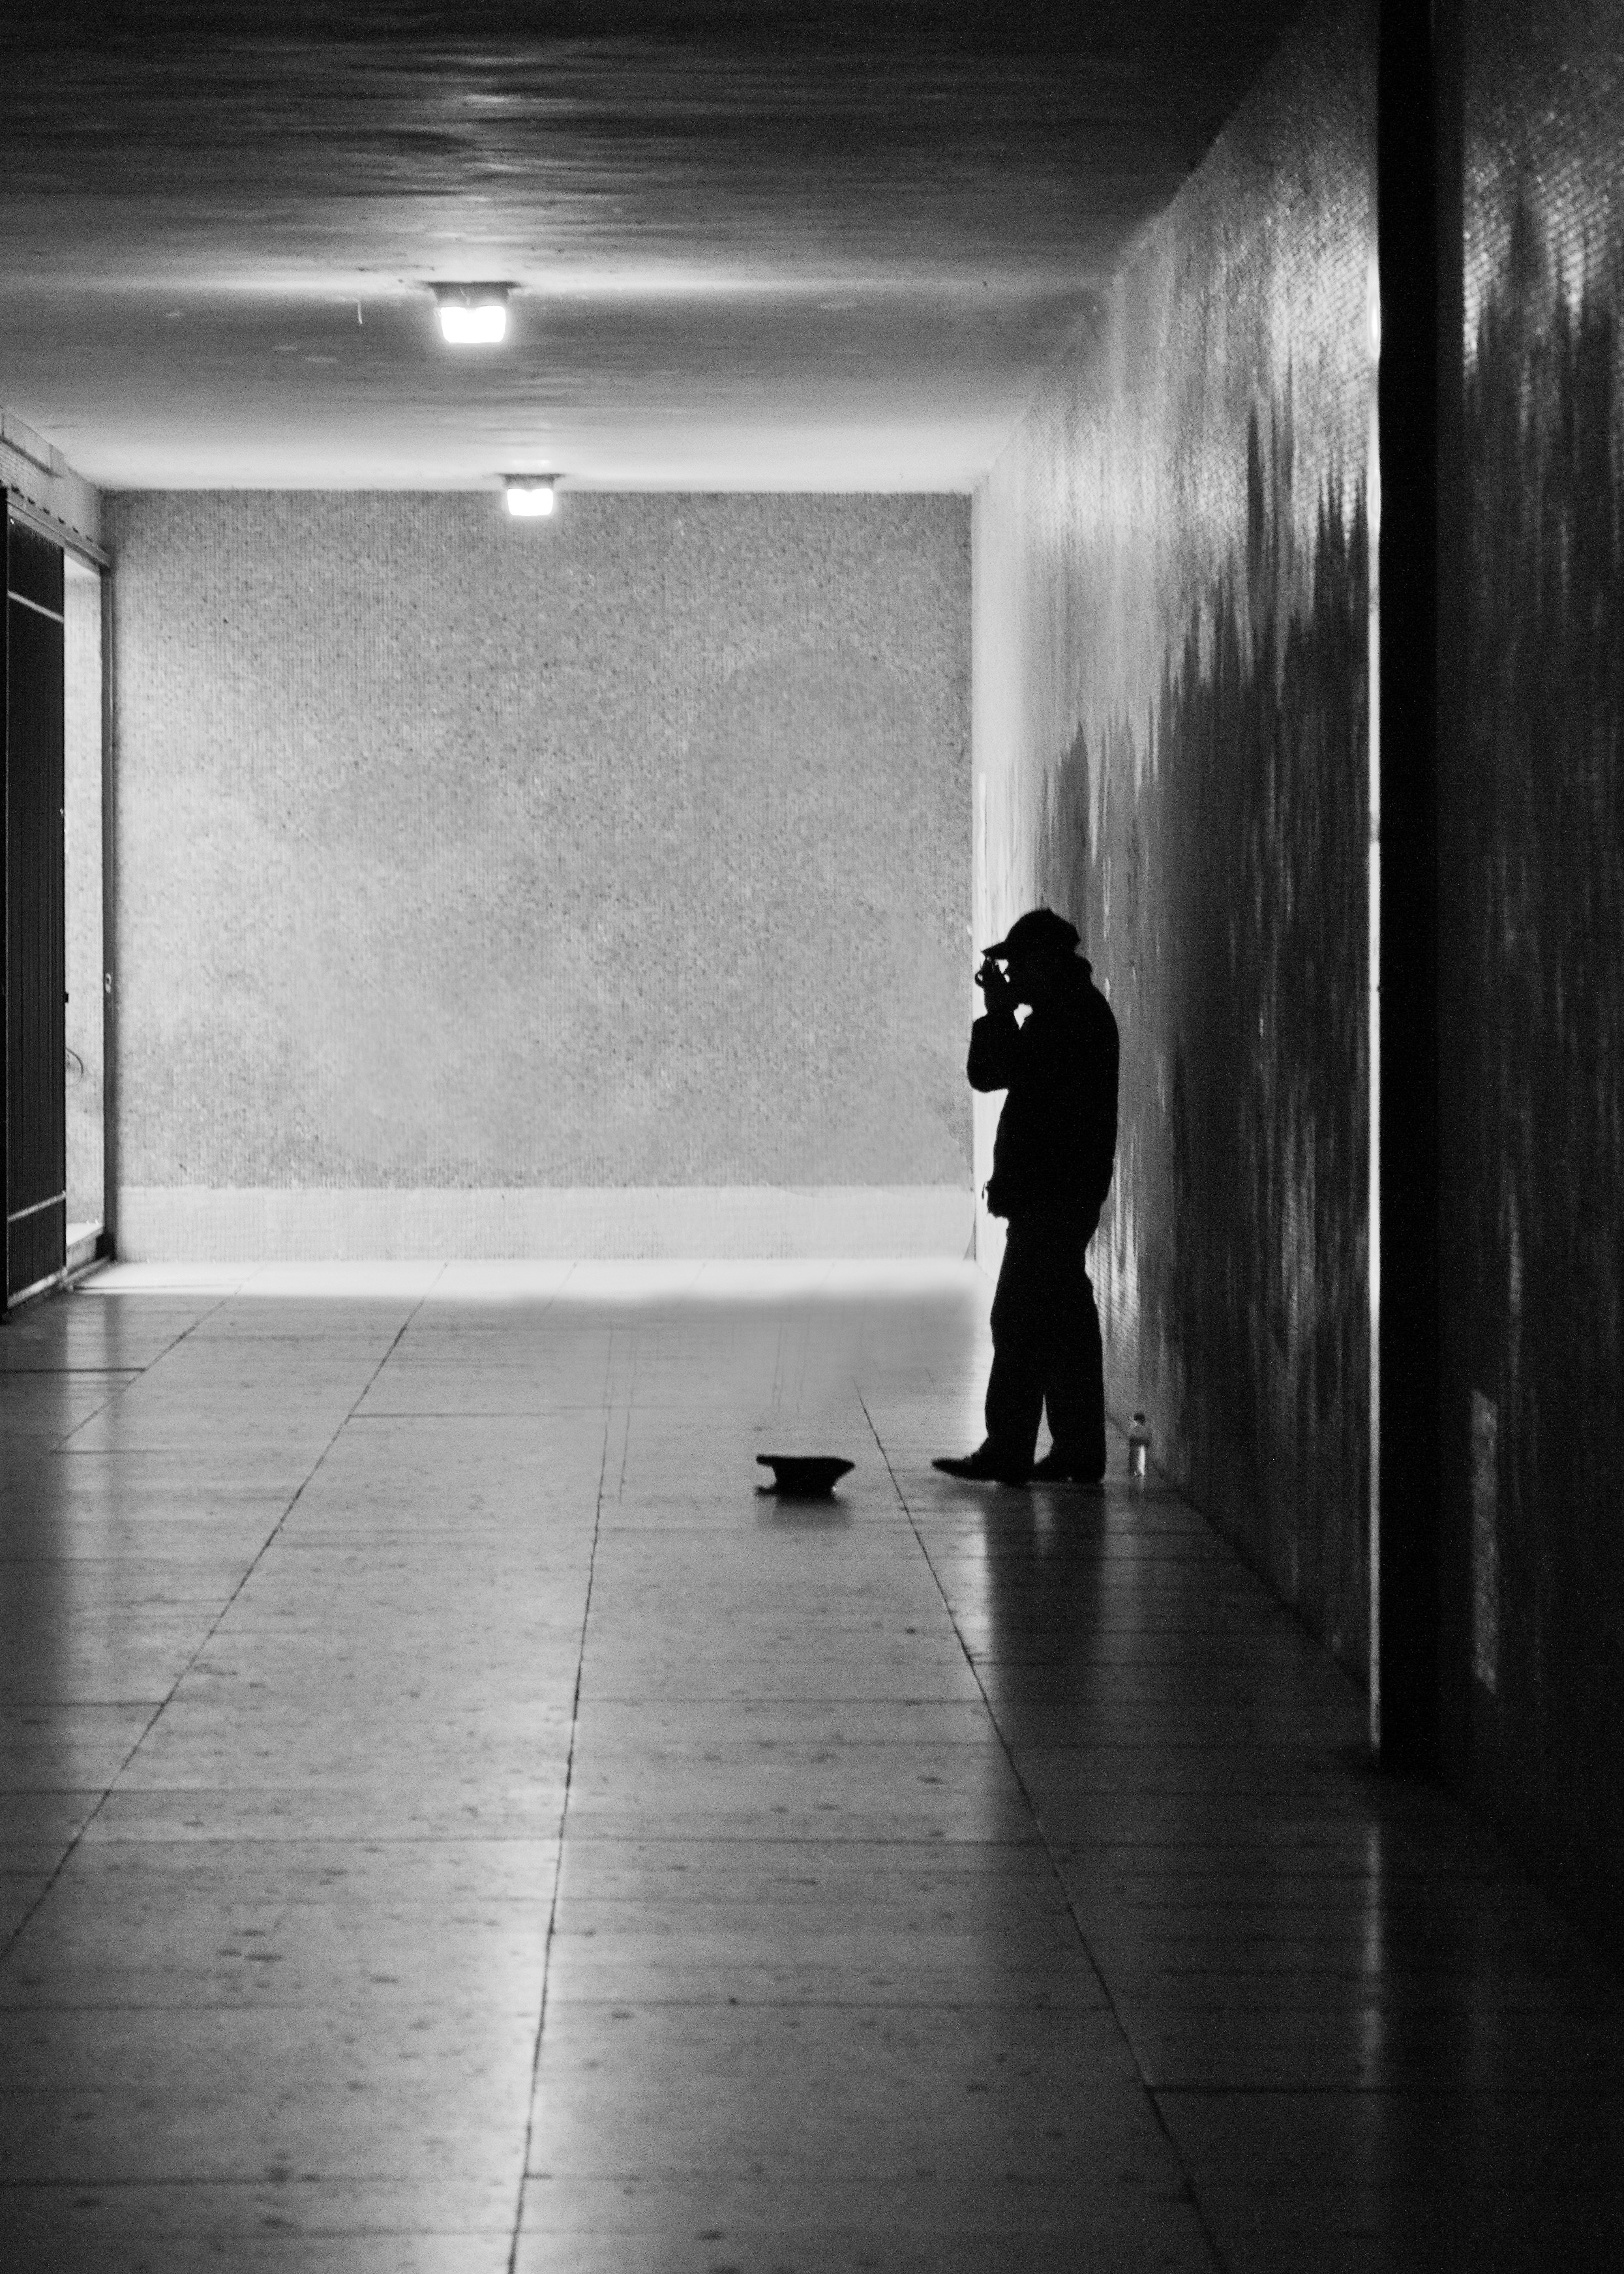
record, light, black and white, white, photography, alone, tunnel, color, shadow, darkness, freedom, musician, black, monochrome, audio, photograph, snapshot, shape, listen, dreams, enjoy, earphones, street musicians, listen to, songs, tramp, monochrome photography, film noir, human positions